Overgaden Oven Vandet 22

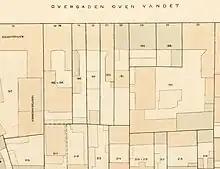
Overgaden Oven Vandet 22 seen on a detail from one of Berggreen's block plans of Christianshavn, 1886-88.

Carl Ågren, a smith, resided on the ground floor with his wife Frederikke Vilhelmine Ågren.Niels Hallager, a master saddler, resided on the first floor with his wife Caroline Frederikke Hallager. a sergeant and equestrian trainer in the Artillery, resided on the second floor with his wife Ragnhild Oløff Gudrun Jelstrup and their two children (aged one and four=. Sofie Margrethe Sørensen, a married woman (no mention of her husband), resided on the ground floor of the rear wing with her infant daughter Anna Nielsine Sørensen. Niels Laursen, a workman, resided on the first floor of the rear wing with his wife Louise Cathrine Laursen, their 13-year-old daughter Niels Lauritz Damianus Laursen and two visitors.